Oregon State University College of Engineering

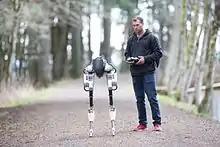
Oregon State University College of Engineering students built a bipedal robot they named Cassie. The robot has since set a world record for the 100-meter dash. (Photo: Oregon State University)

The college's first professorship, exclusively in engineering, was awarded to Grant Adelbert Covell in 1889. That same year, Covell founded the OSU Department of Mechanical Engineering and organized the construction of the first engineering building, Mechanical Hall. Although degrees in civil engineering were awarded by OSU as early as the 1870s, the college was not officially chartered until 1889. The first departments were established in electrical (1897), mining (1904), and civil (1905) engineering over the college's initial 20 years. Mechanical Hall burned down in 1889 but was rebuilt soon after. Later, in 1920, the building was renamed Apperson Hall. In 1908, the college's name changed to the OSU School of Engineering. Covell served as the school's first dean.